Alfred A. Knopf

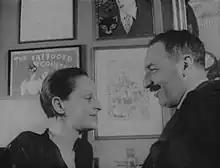
Portrait of Blanche Knopf and Alfred A. Knopf Sr. by Carl Van Vechten in 1932

Knopf was founded in 1915 by Alfred A. Knopf Sr. along with Blanche Knopf, on a $5,000 advance from his father, Samuel Knopf. The first office was located in New York's Candler Building. The publishing house was officially incorporated in 1918, with Alfred Knopf as president, Blanche Knopf as vice president, and Samuel Knopf as treasurer.